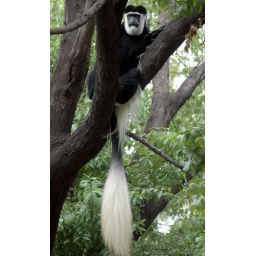
A lone black and white male Colobus monkey sit in a tree at Nehru Zoological Park in Hyderabad.